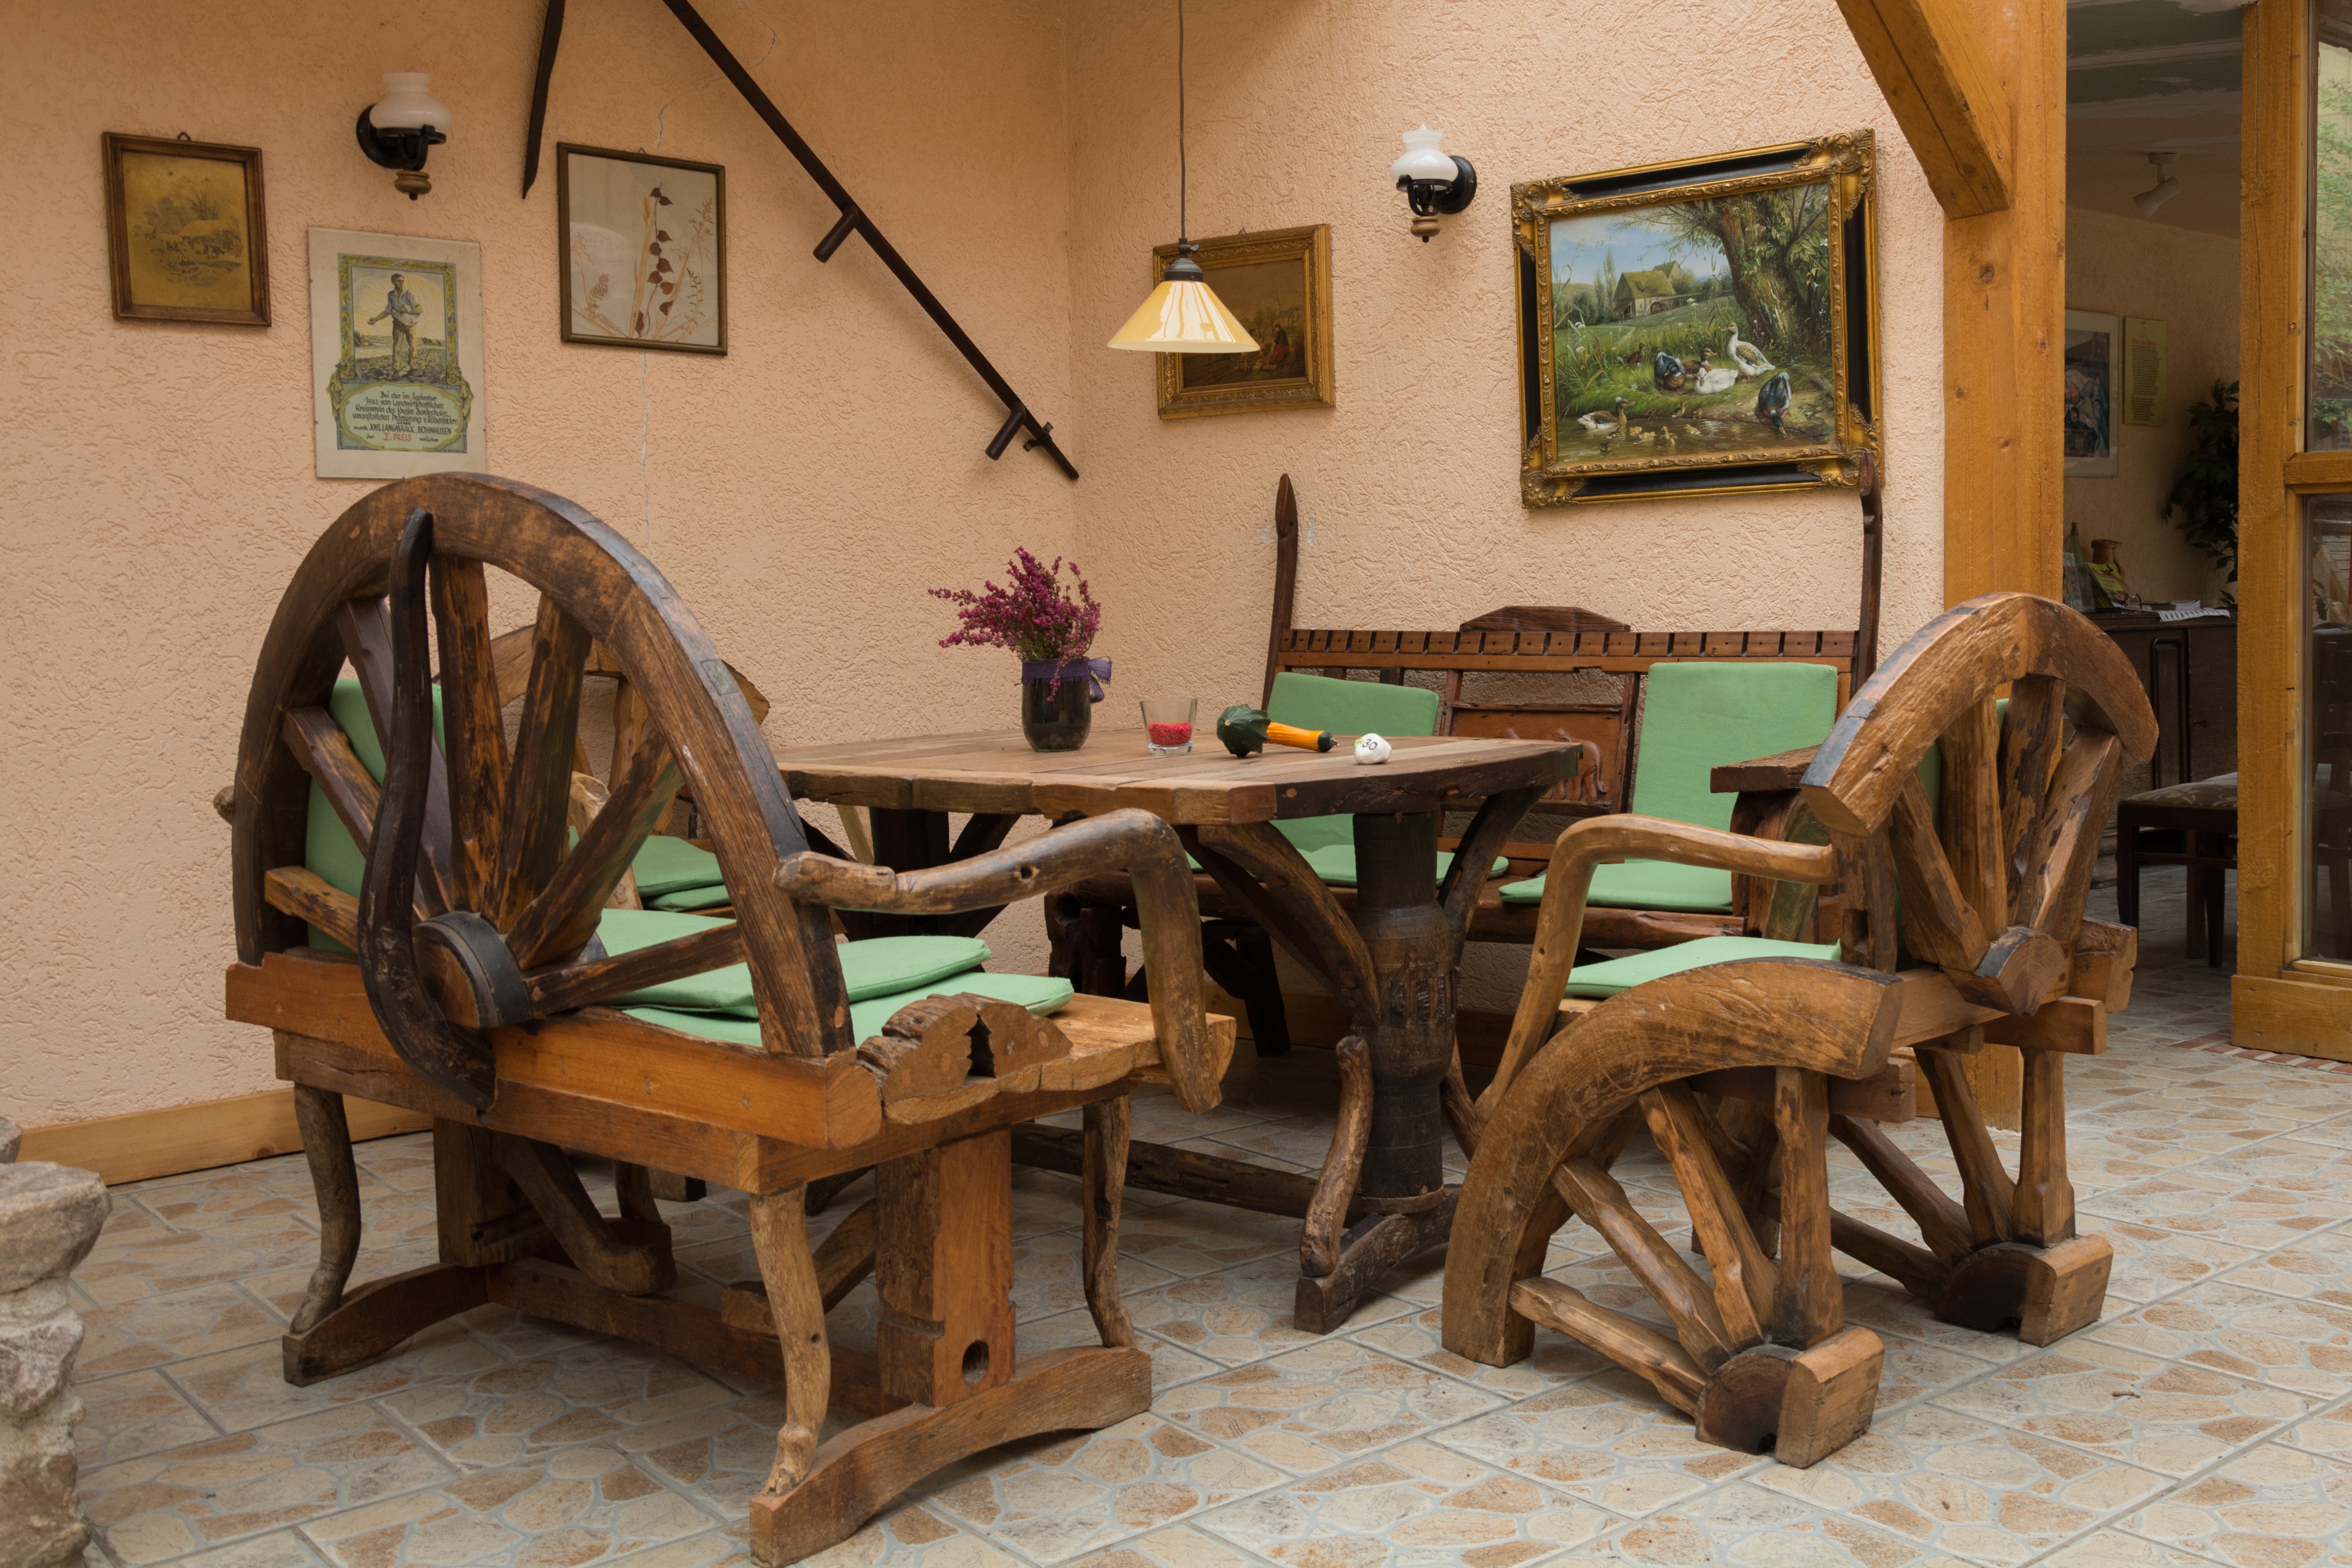
table, wood, farm, chair, seat, restaurant, rustic, rural, cottage, cozy, covered, property, living room, rest, furniture, room, interior design, sit, quaint, bank, still, estate, robust, dining room, seating area, weatherproof